Chief Joseph

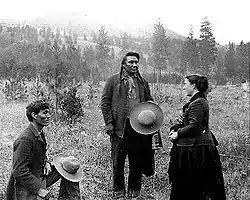
An 1889 photograph of Joseph speaking to ethnologist Alice Cunningham Fletcher and her interpreter James Stuart

In 1873, Joseph negotiated with the federal government to ensure his people could stay on their land in the Wallowa Valley. But in 1877, the government reversed its policy, and Army General Oliver O. Howard threatened to attack if the Wallowa band did not relocate to the Idaho reservation with the other Nez Perce. Joseph reluctantly agreed. Before the outbreak of hostilities, General Howard held a council at Fort Lapwai to try to convince Joseph and his people to relocate. Joseph finished his address to the general, which focused on human equality, by expressing his "[disbelief that] the Great Spirit Chief gave one kind of men the right to tell another kind of men what they must do." Howard reacted angrily, interpreting the statement as a challenge to his authority. When Toohoolhoolzote protested, he was jailed for five days.